Copperas Cove Stagestop and Post Office

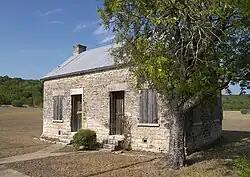

The Copperas Cove Stagestop and Post Office, in Coryell County, Texas about southwest of Copperas Cove, Texas, was built in 1878. It was listed on the National Register of Historic Places in 1979. It has also served as the Martin I. Walker Historical Museum. The listing includes one contributing building and one contributing structure.